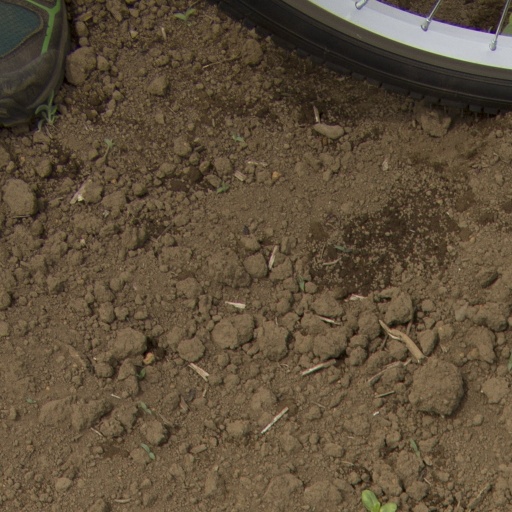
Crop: Jerusalem artichoke